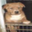
Label: dog